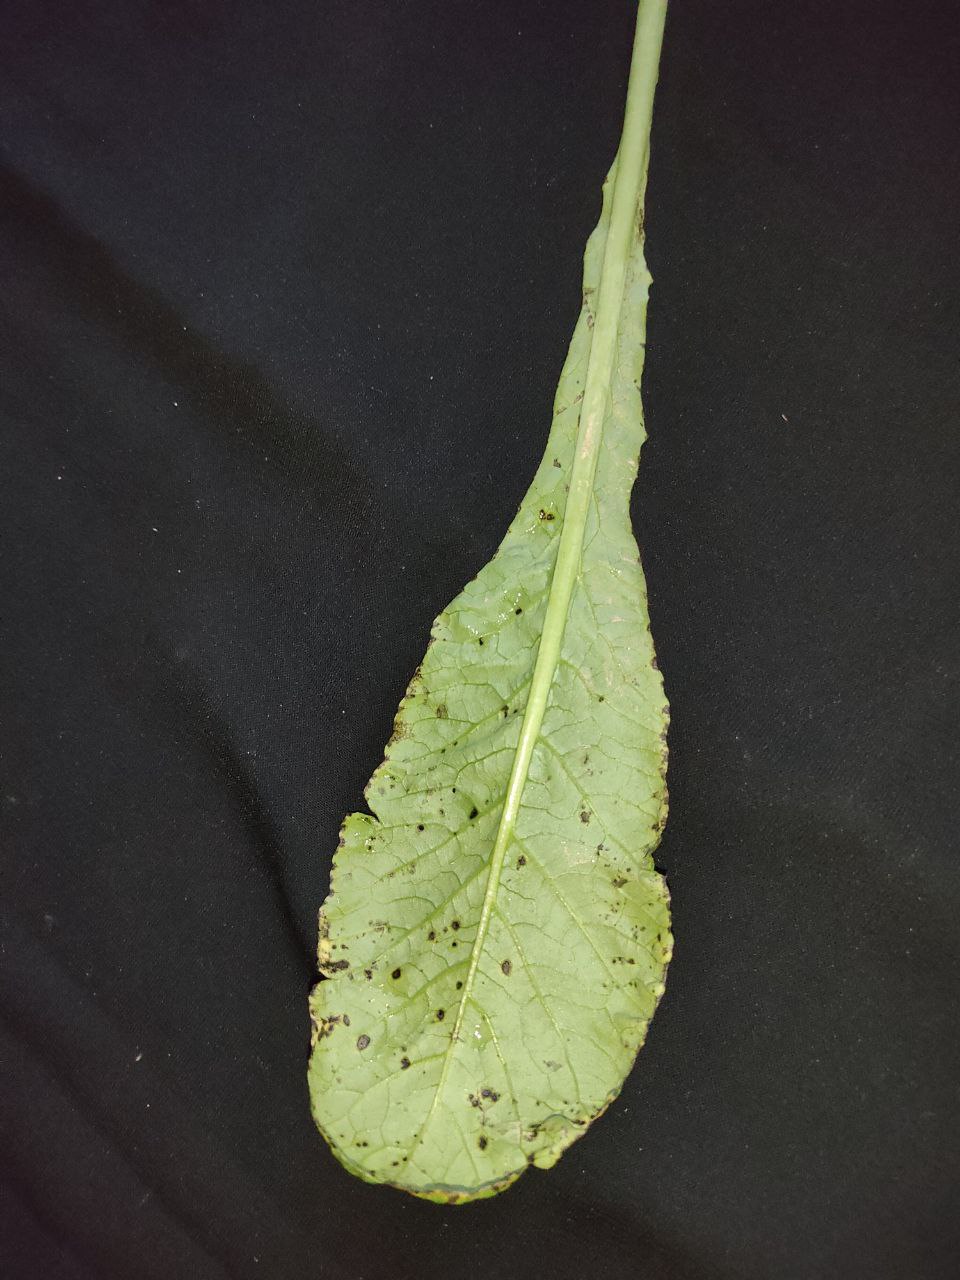
Label: Black leaf spot